Crane (bird)

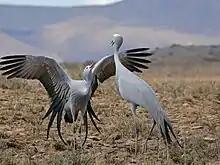
Blue crane ("Grus paradisea") pair displaying

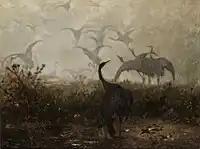
"Odlot żurawi" ("Departure of Cranes") picture by Józef Chełmoński, 1870, 44 cm (17.3 in) x 58 cm (22.8 in), National Museum in Cracow

The cranes are diurnal birds that vary in their sociality by season and location. During the breeding season, they are territorial and usually remain on their territory all the time. In contrast in the non-breeding season, they tend to be gregarious, forming large flocks to roost, socialize, and in some species feed. Sarus Crane breeding pairs maintain territories throughout the year in south Asia, and non-breeding birds live in flocks that can also be seen throughout the year. Large aggregations of cranes likely increase safety for individual cranes when resting and flying and also increase chances for young unmated birds to meet partners.